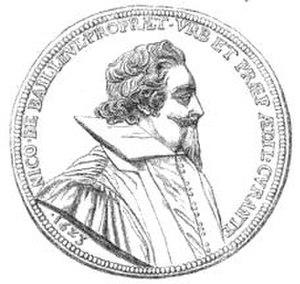
L'histoire de Château-Gontier sous l'Ancien Régime débute avec le XVIᵉ siècle et se termine avant la Révolution française.